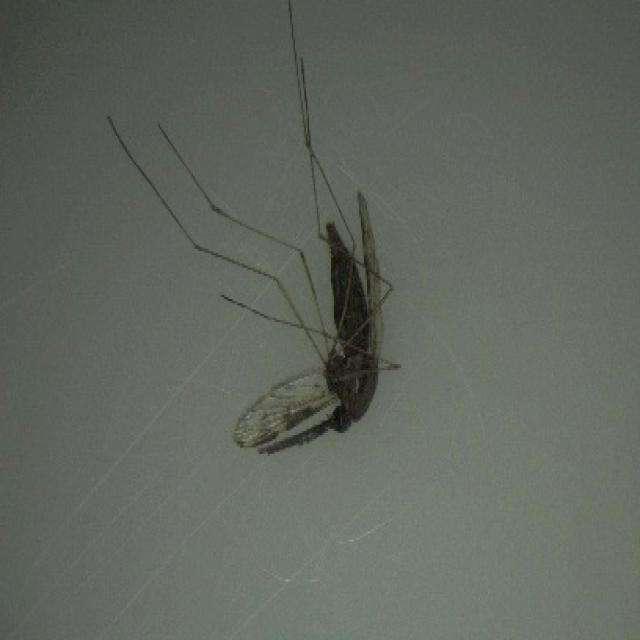
Species: anopheles_sinensis